United Charities Building

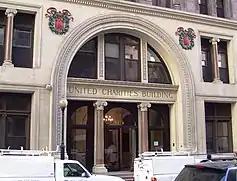
The entrance to the main building at 105 East 22nd Street

The Charity Organization Society was something like a "Charity Trust", in that it represented the combined resources of many Protestant charities, including more than a thousand prominent families and over 500 churches and societies. The United Charities Building also housed others of Kennedy's favorite charities, including the Charity Organization Society, Association for Improving the Condition of the Poor, the Children's Aid Society, and the New York Mission and Tract Society, providing them with a low cost location for their operations. Other charities were allowed to rent space at below market rates. In 1891, the New York City Consumers' League, founded by Josephine Shaw Lowell, Helen Campbell – author of the 1882 book "The Problem of the Poor" – and Dr. Mary Putnam Jacobi, established its offices in the building.